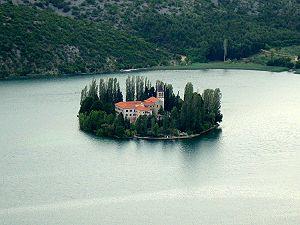
Vue du monastère de Visovac depuis le belvédère situé sur la route de Drinovci à Siritovci en Croatie.
Le parc national de la Krka, s'étend à quelques kilomètres de Šibenik, en Croatie sur près de 109 km².
Le monastère de Visovac est un monastère catholique franciscain situé sur l'île de Visovac, dans le parc national de Krka et le comitat de Šibenik-Knin, en Croatie. Il est rattaché à la province franciscaine du Très-Saint-Rédempteur, dont le siège se trouve à Split. Dédiée à Notre-Dame de Grâces durant plusieurs siècles, Visovac est aussi appelée « l'île de la mère de Dieu ».